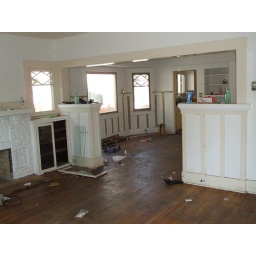
standing by front door, looking toward dining room and kitchen.